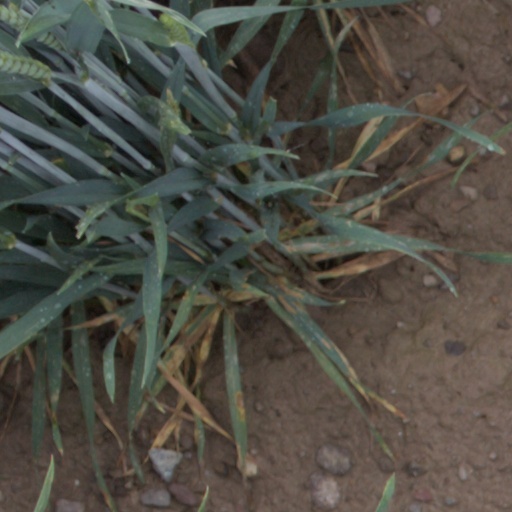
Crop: wheat